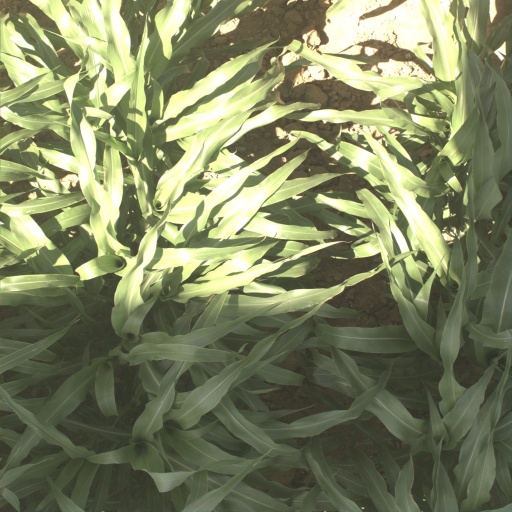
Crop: sorghum